Eastern span replacement of the San Francisco–Oakland Bay Bridge

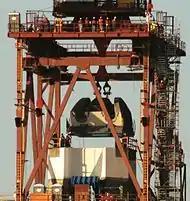
May 19, 2011: Near sunset, the cable saddle is being positioned before final touchdown.

Working the entire day of May 19, 2011, operating engineers and ironworkers lifted and placed the double cable saddle atop the SAS tower. While a large portion of the span was fabricated in China, this particular piece was made in Japan, as was the eastern and western deviation saddles and main cable hydraulic jacking saddle.